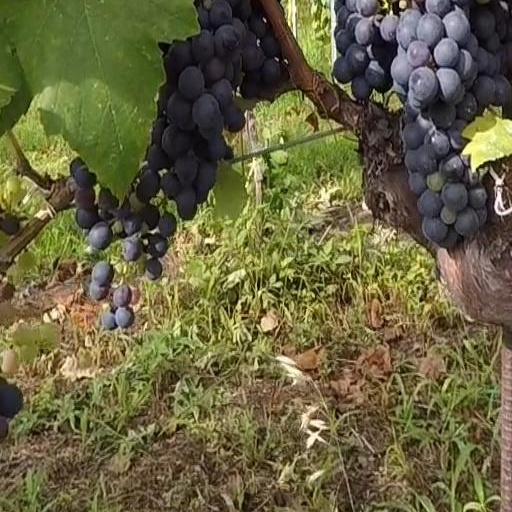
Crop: grape